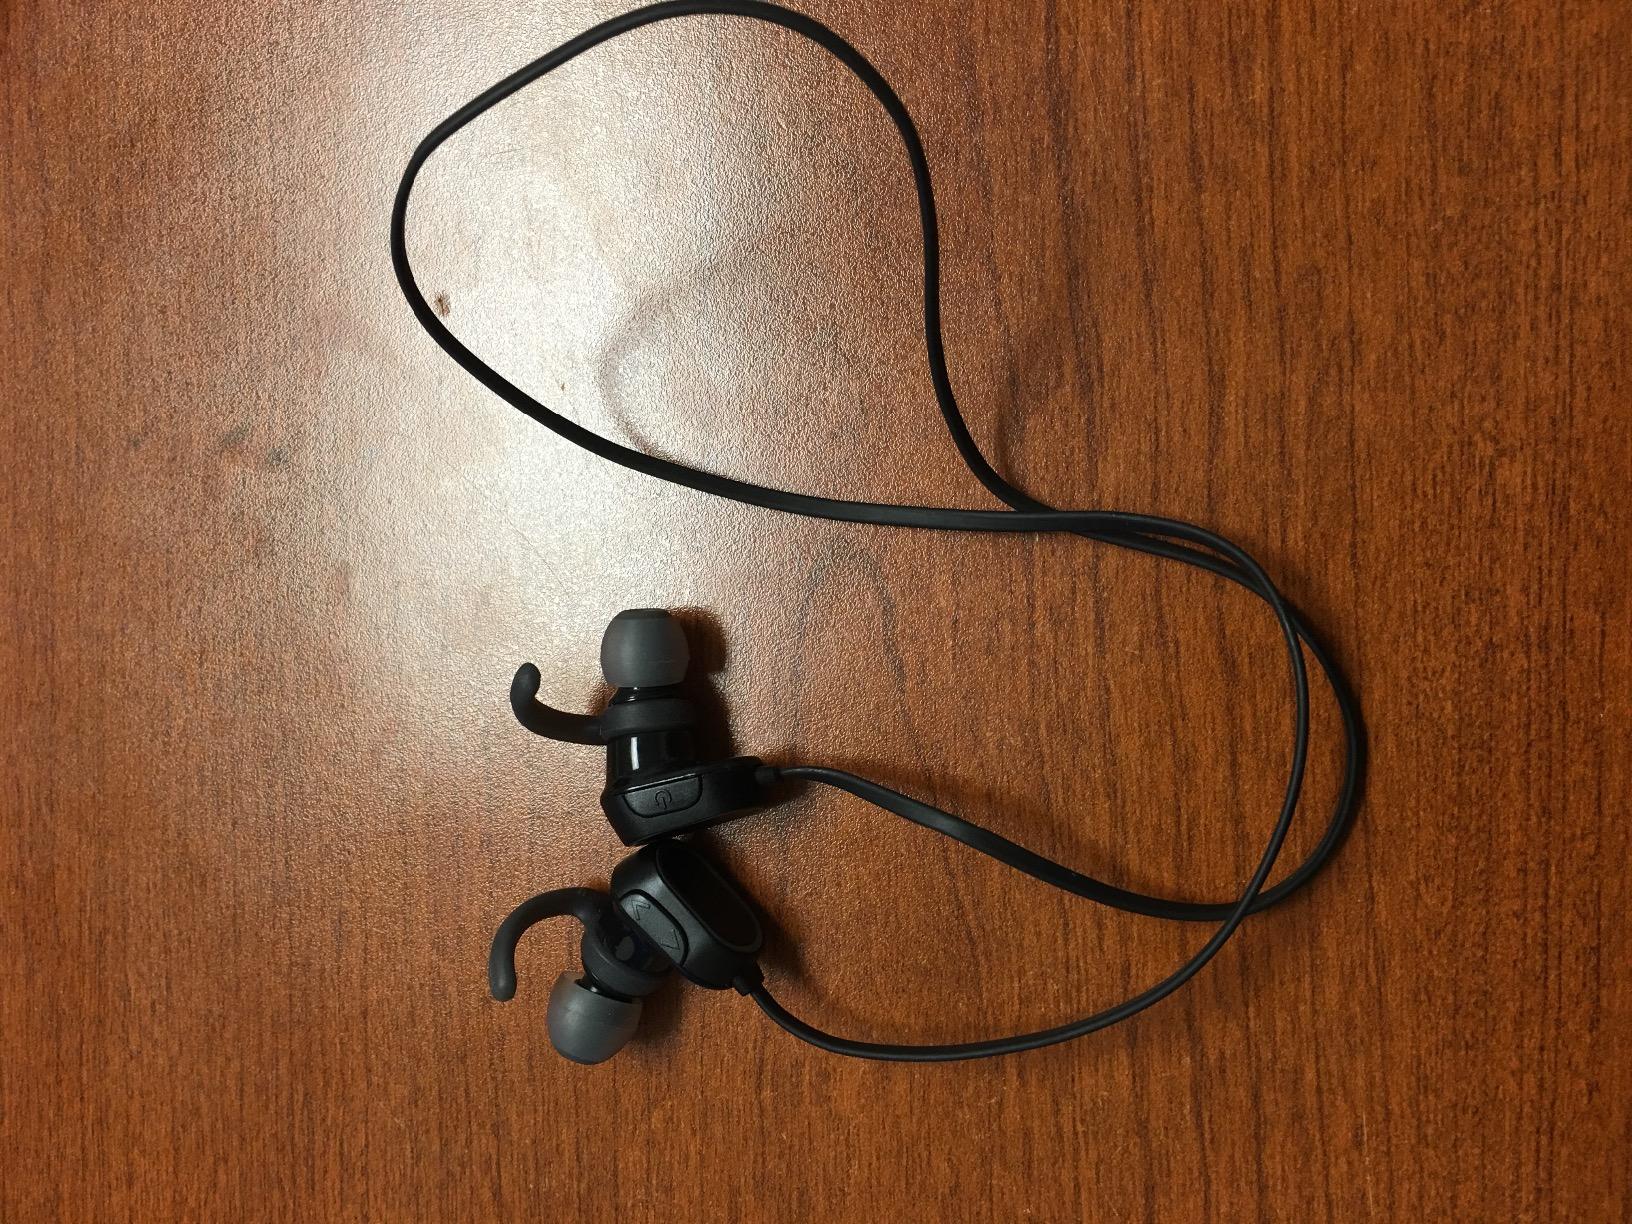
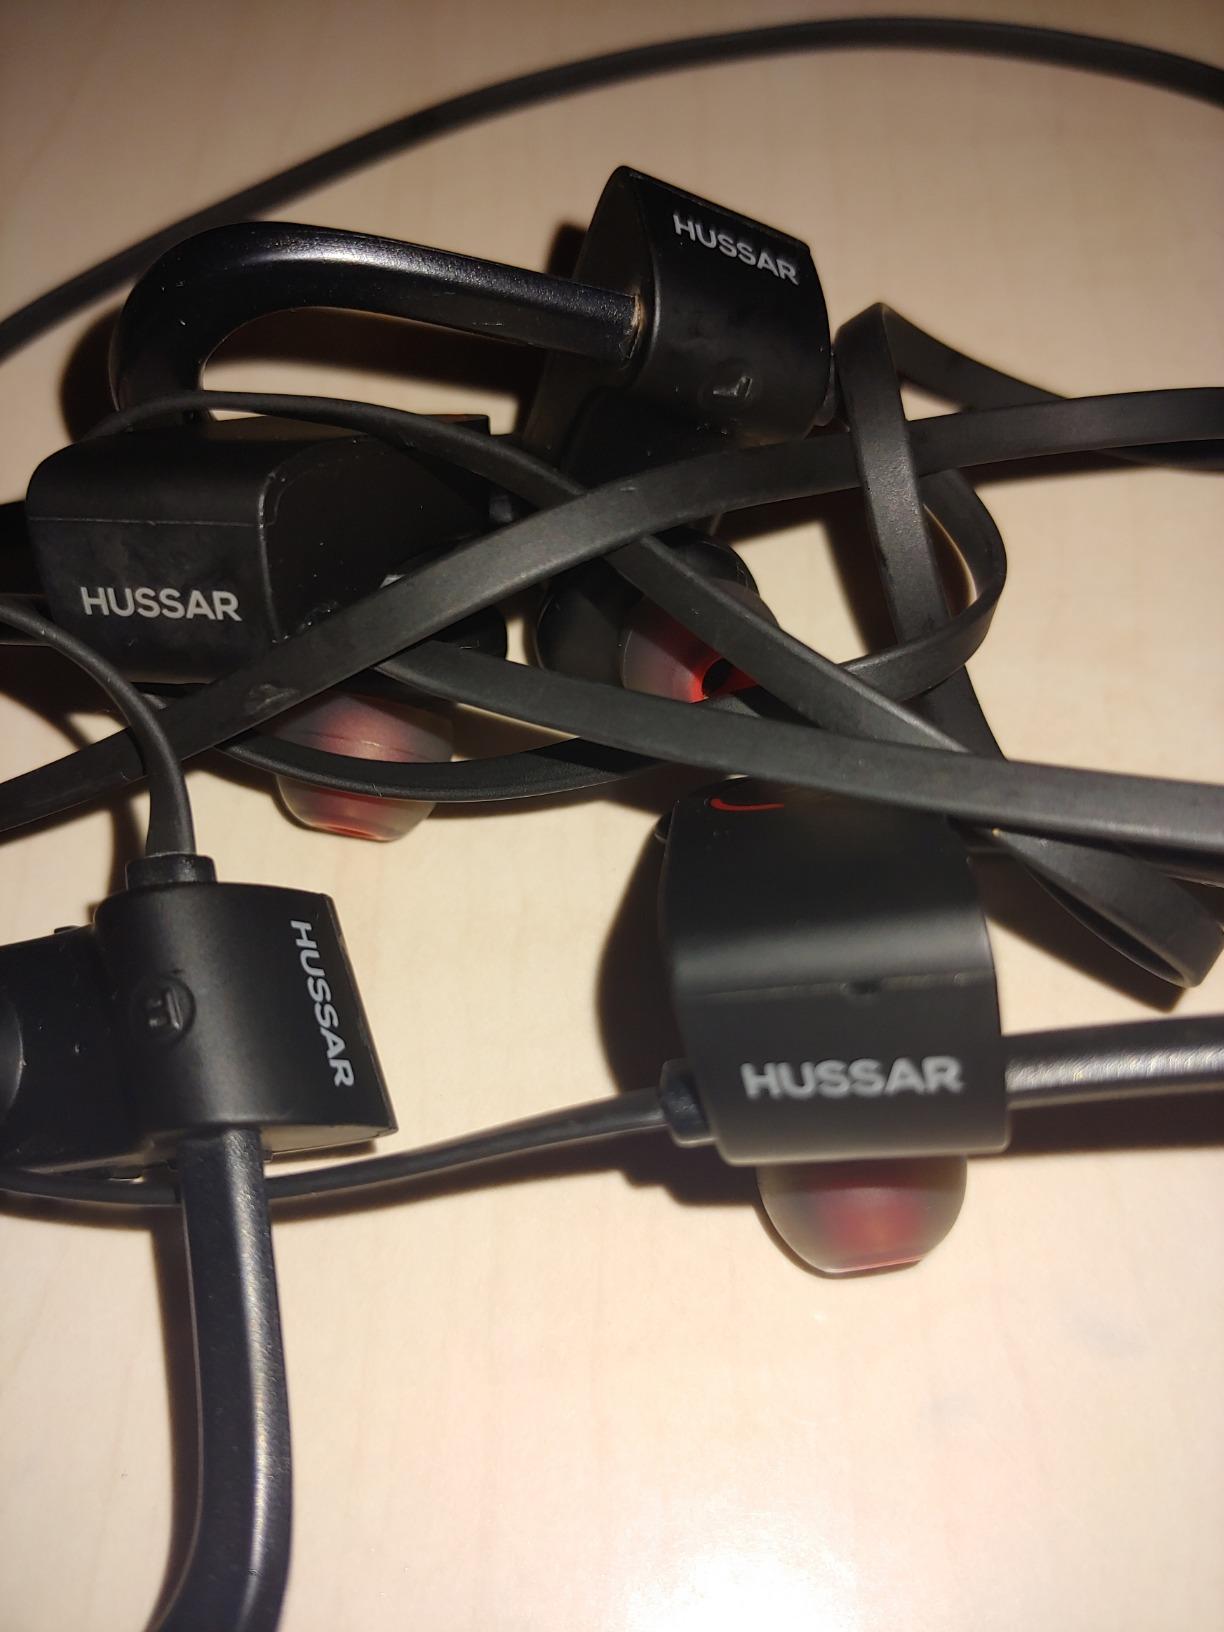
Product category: headphones
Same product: no